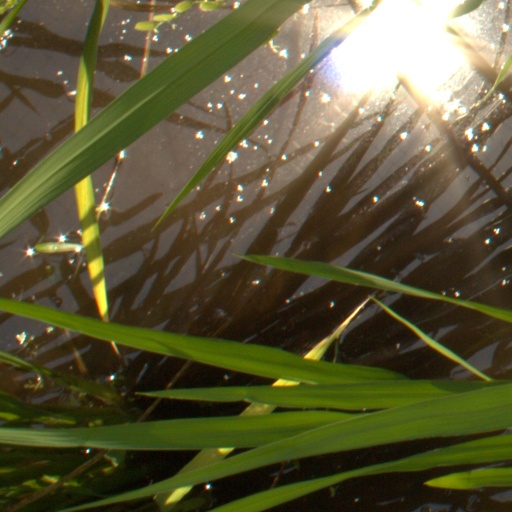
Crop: rice